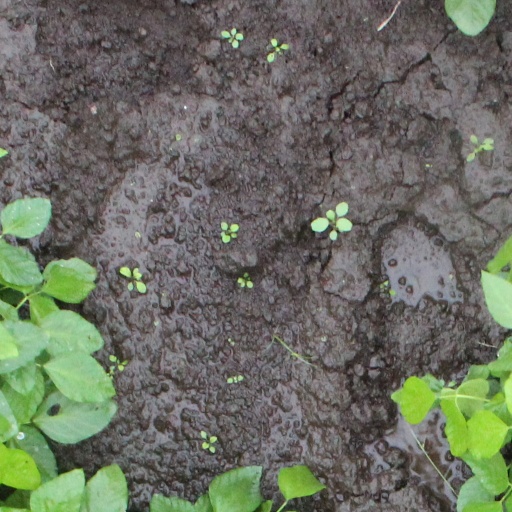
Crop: soybean